Narsaq stick

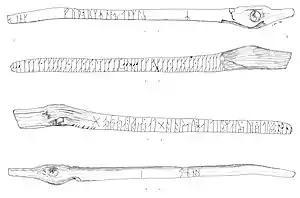
An illustration of the four sides of the Narsaq stick by runologist Lisbeth M. Imer

The Narsaq stick is a pine twig inscribed with runic symbols dating to ca. 1000. The stick was discovered in Narsaq in Greenland in 1953 and was quickly seen as a significant find, as it was the first Viking Age runic inscription discovered in Greenland. The stick has two sentences of ambiguous and obscure runic text. One suggested interpretation of the first sentence is "He who sat on a tub saw a tub" while another is "On the sea, the sea, the sea is the ambush of the Æsir". The other sentence refers to a maiden named "Bibrau" who may be sitting on the sky. The runic alphabet is carved on one side of the stick in a short-twig form. Yet another side has a series of carefully carved symbols of unclear meaning, possibly cipher runes or some sort of tally.